Florida Institute of Technology

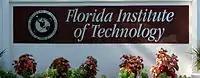
Florida Tech sign from Babcock entrance

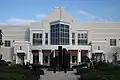
Florida Tech Clemente Center

The university's 130-acre main campus is located in Melbourne, Florida, on what is known as the Space Coast region along the Atlantic Ocean. The university offers many student services including tutoring, health services, health insurance, and campus safety. Florida Tech has six residence halls and three apartment style accommodations for on-campus living.